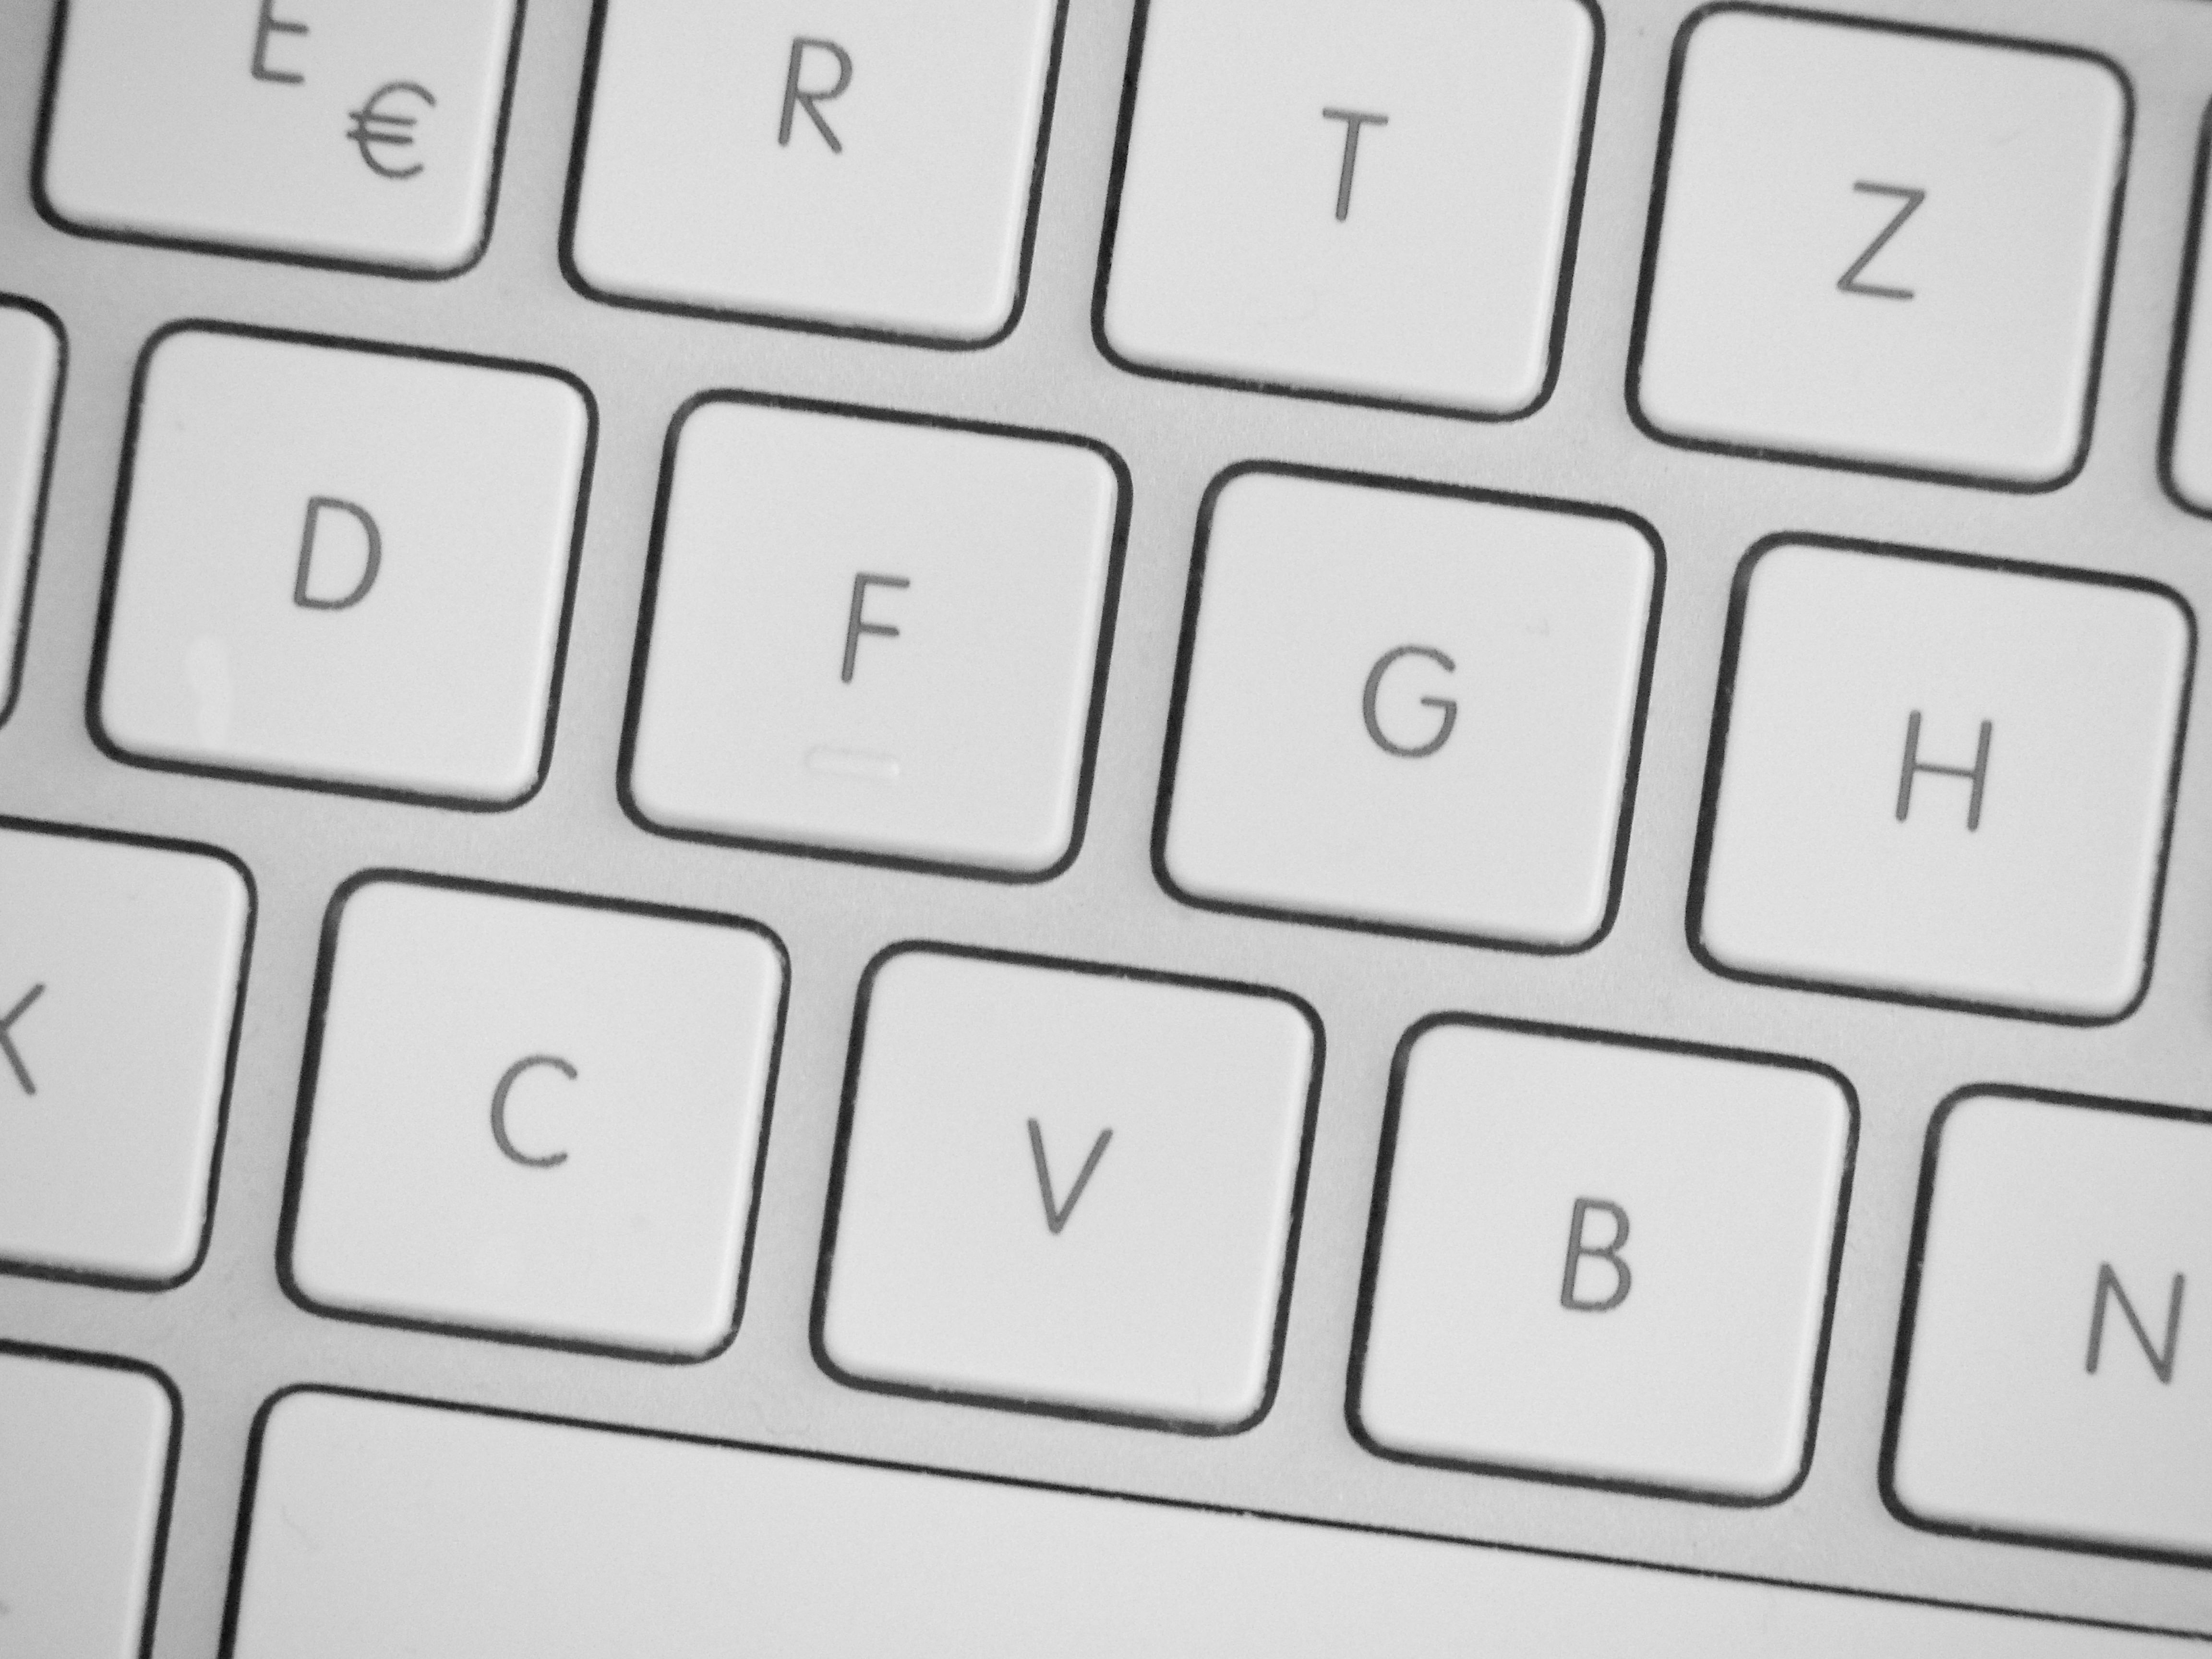
computer, keyboard, technology, font, tap, silver, text, keys, accessories, letters, hardware, pc, input, multimedia, peripheral, peripheral device, computer keyboard, input device, numeric keypad, electronic device, musical keyboard, laptop replacement keyboard, space bar